Zatoichi and the One-Armed Swordsman

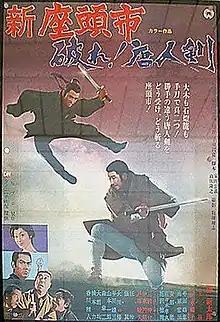
Theatrical release poster

, also known as Zatoichi Meets the One-Armed Swordsman and The Blind Swordsman Meets His Equal, is a 1971 "chambara"-"wuxia" crossover by Japanese film director Kimiyoshi Yasuda and Chinese film director Hsu Tseng Hung. A Japanese-Hong Kong co-production, the film stars Shintaro Katsu as the blind swordsman Zatoichi and Jimmy Wang Yu as the "One-Armed Swordsman" Wang Kang. It is a crossover of the long-running "Zatoichi" series and the "One-Armed Swordsman" film series.